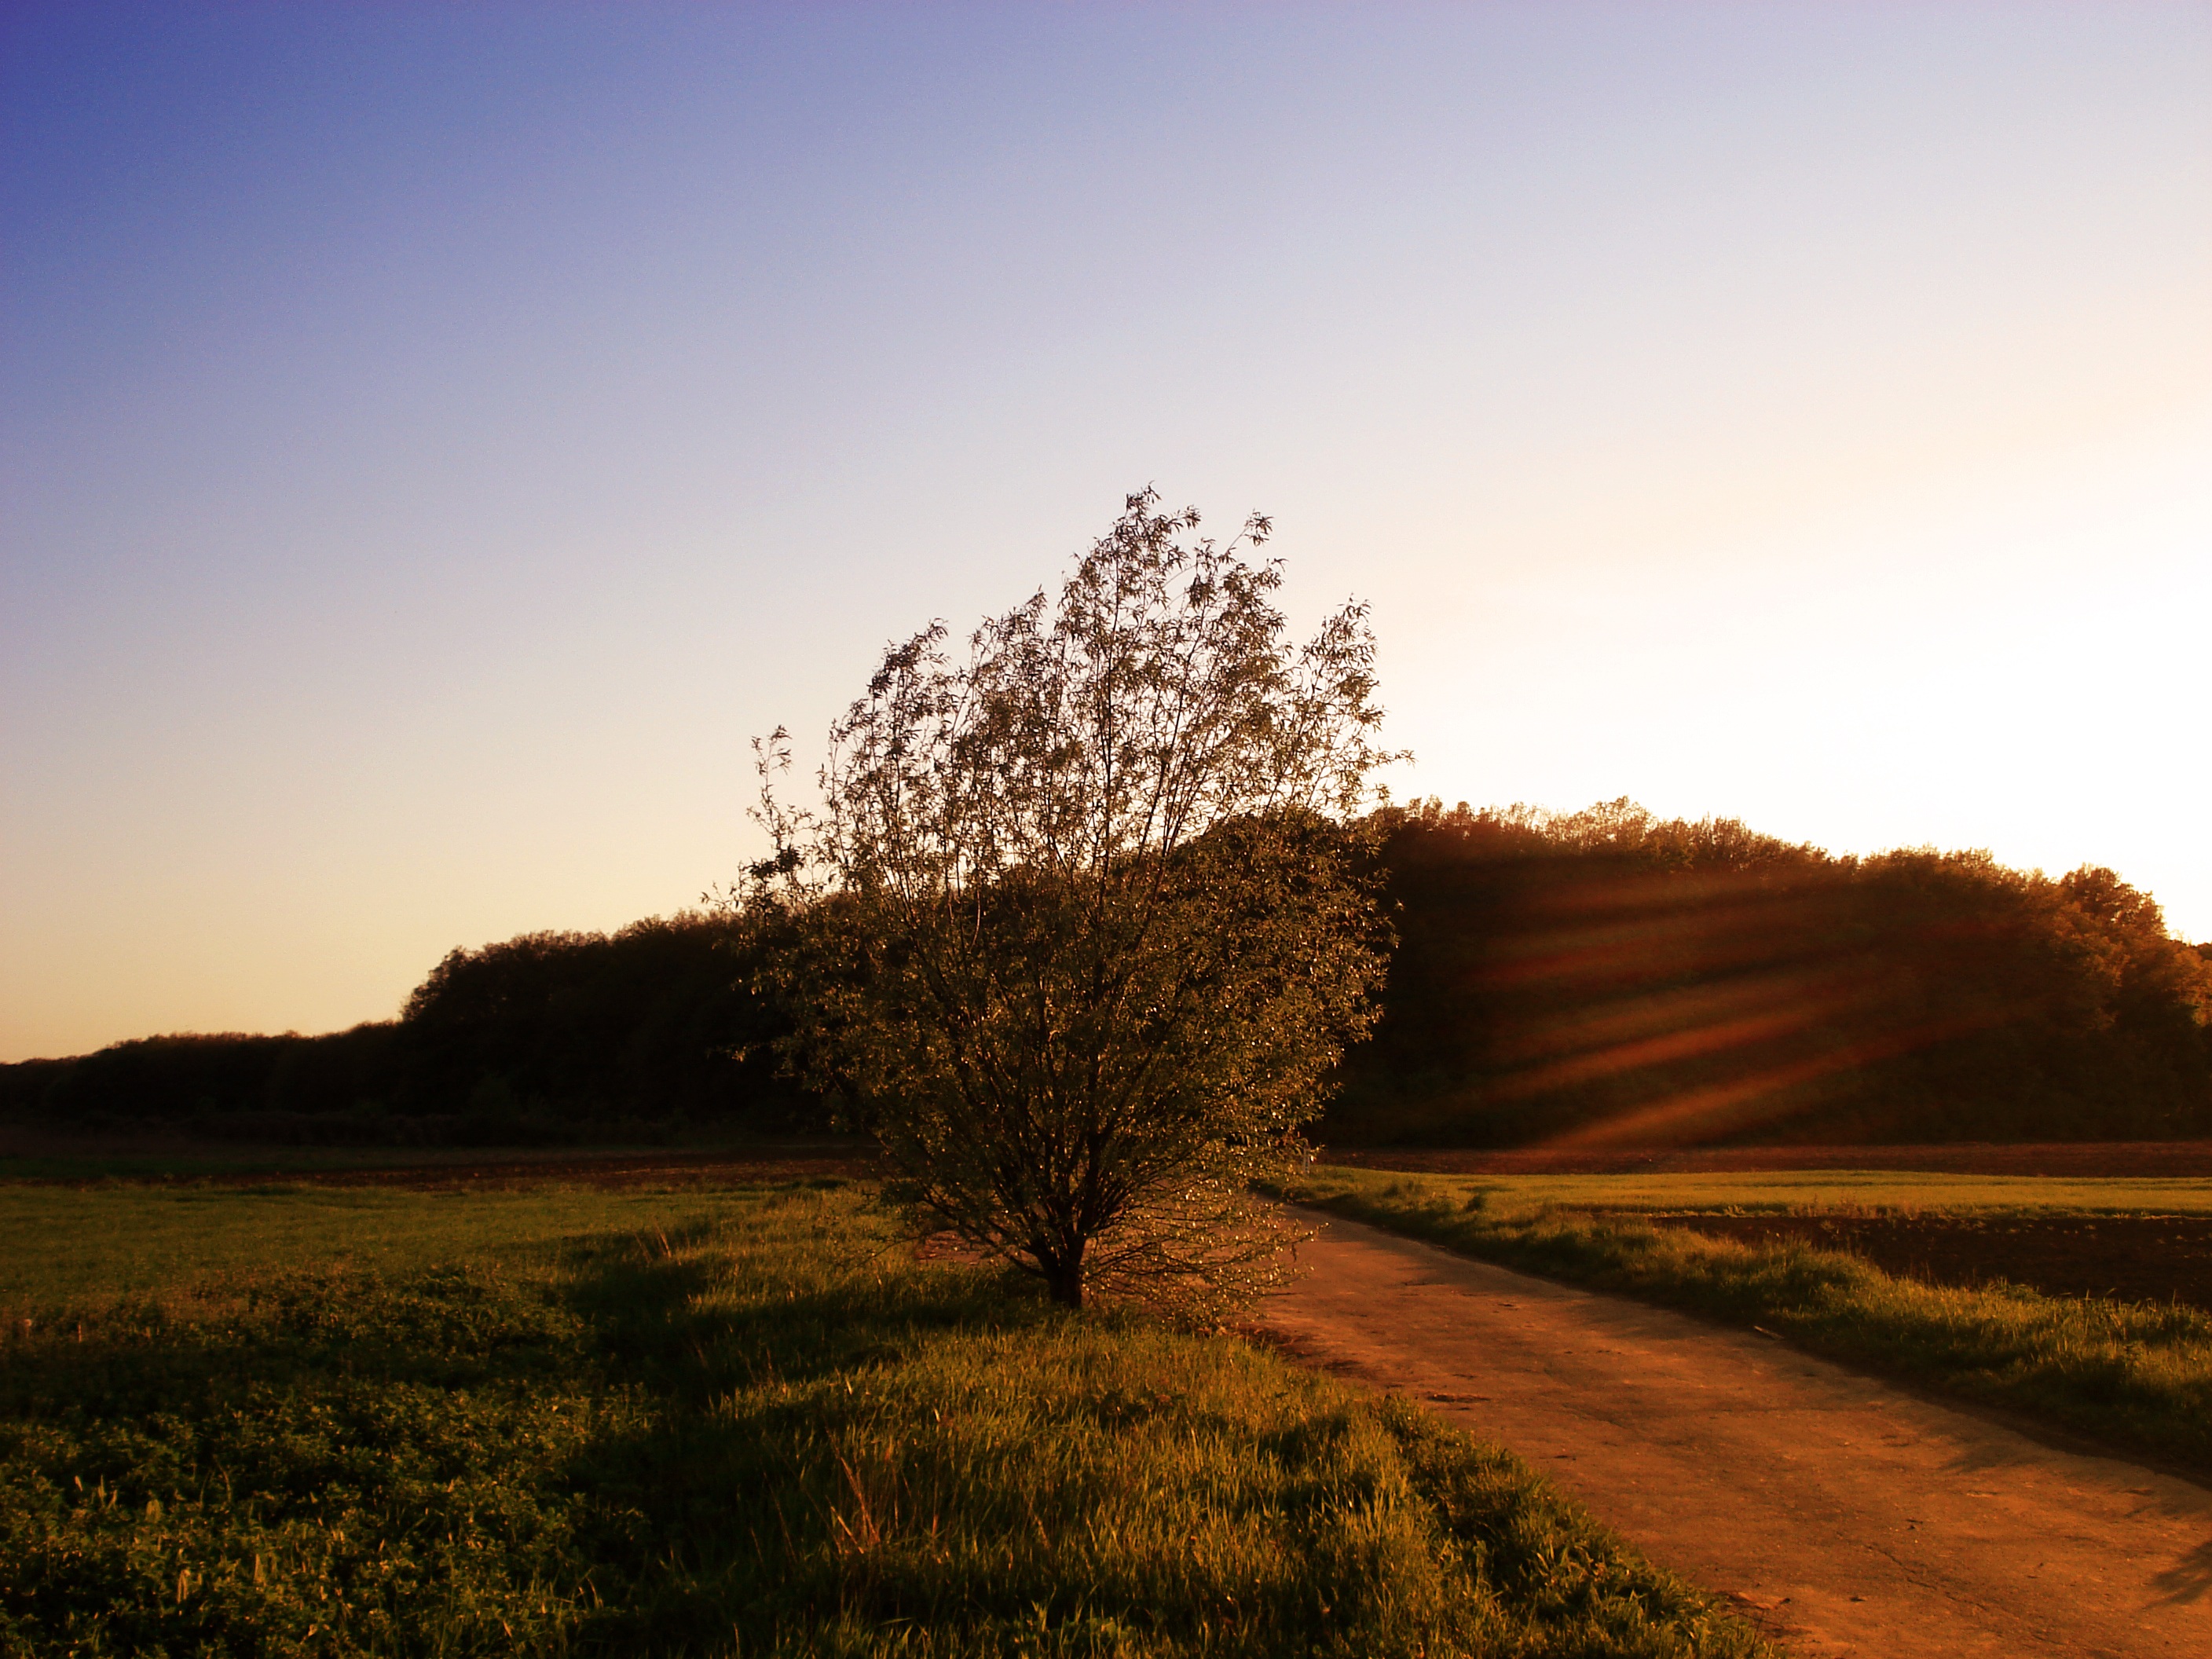
landscape, tree, nature, grass, horizon, cloud, plant, sky, sun, sunrise, sunset, field, prairie, sunlight, morning, hill, dawn, dusk, evening, autumn, agriculture, savanna, plain, grassland, rural area, evening landscape, natural environment, atmospheric phenomenon, grass family, woody plant